Sandarmokh

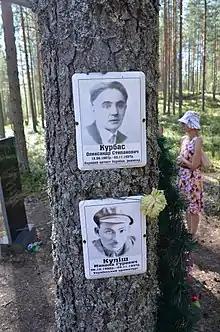
Commemorative photos fixed to trees around the pits at Sandarmokh.

It is often said or assumed of Soviet mass executions that they were carried out by firing squad. For the Soviet regime and, later, the Third Reich, this method of execution was the exception, not the rule.